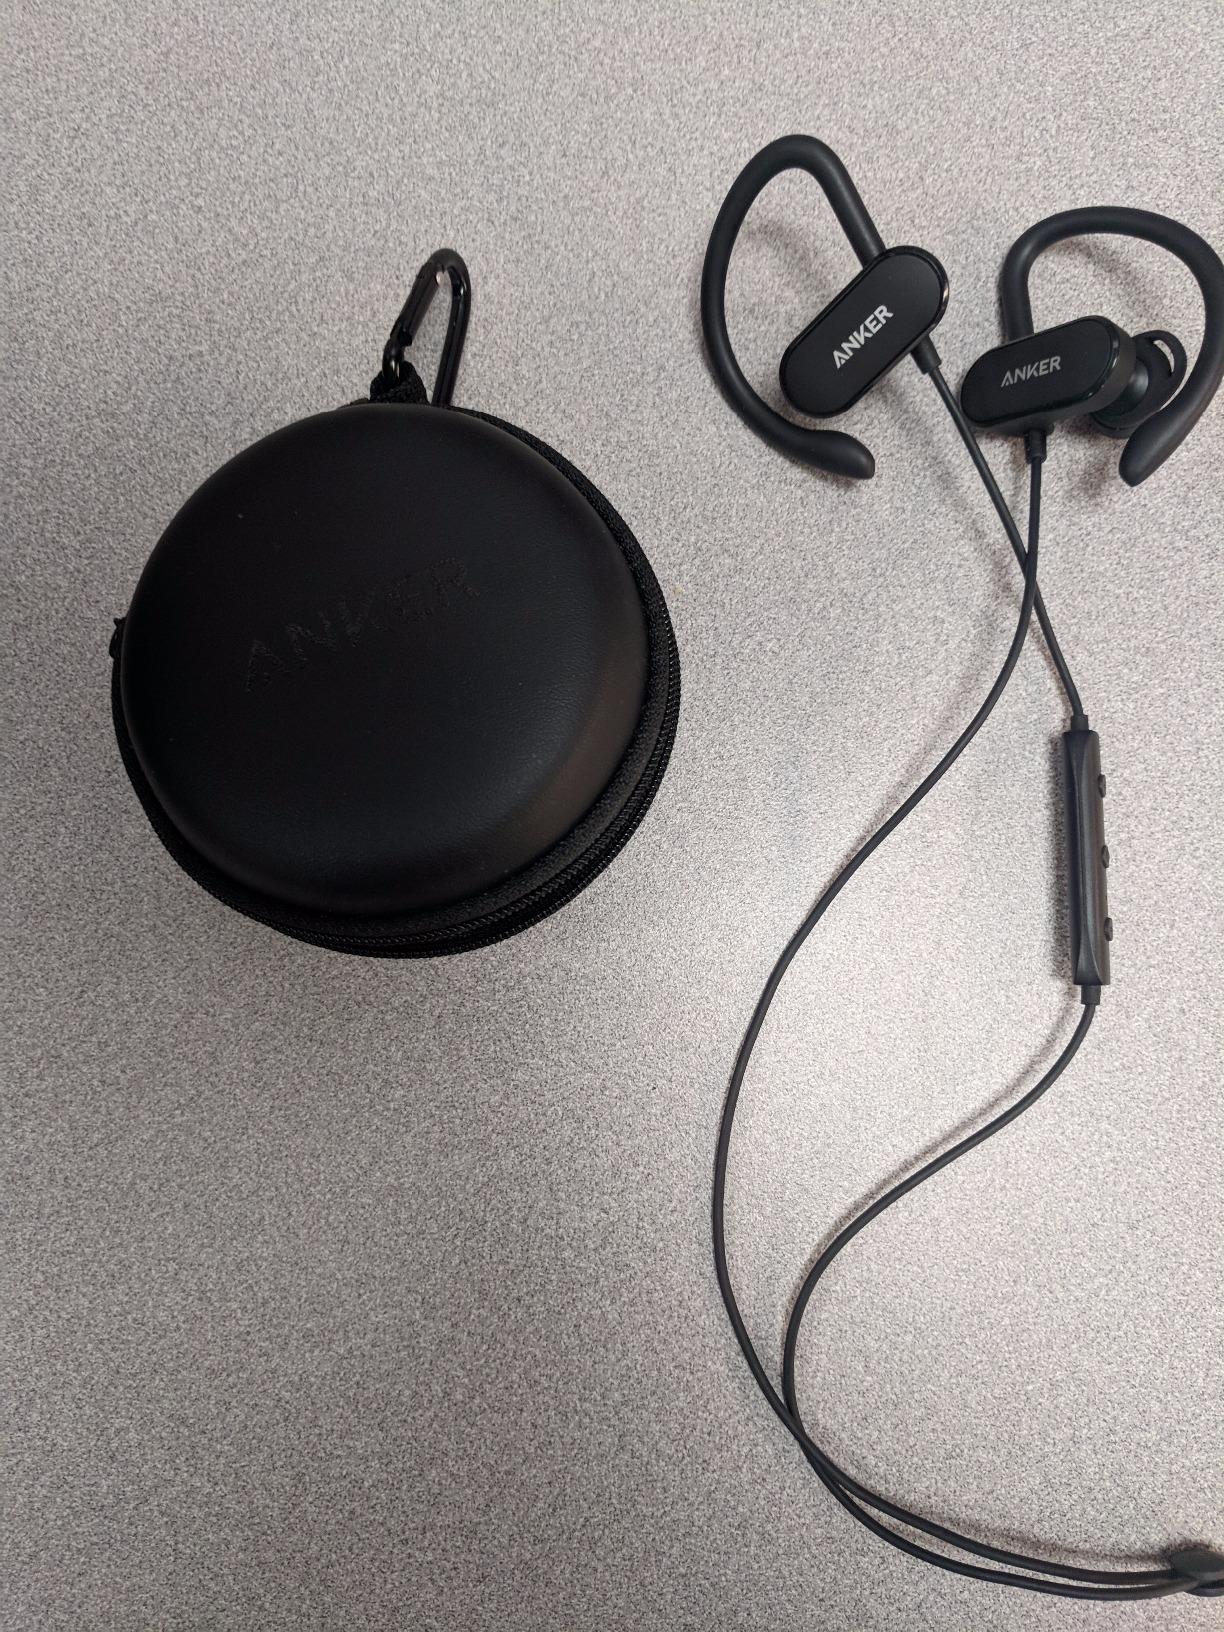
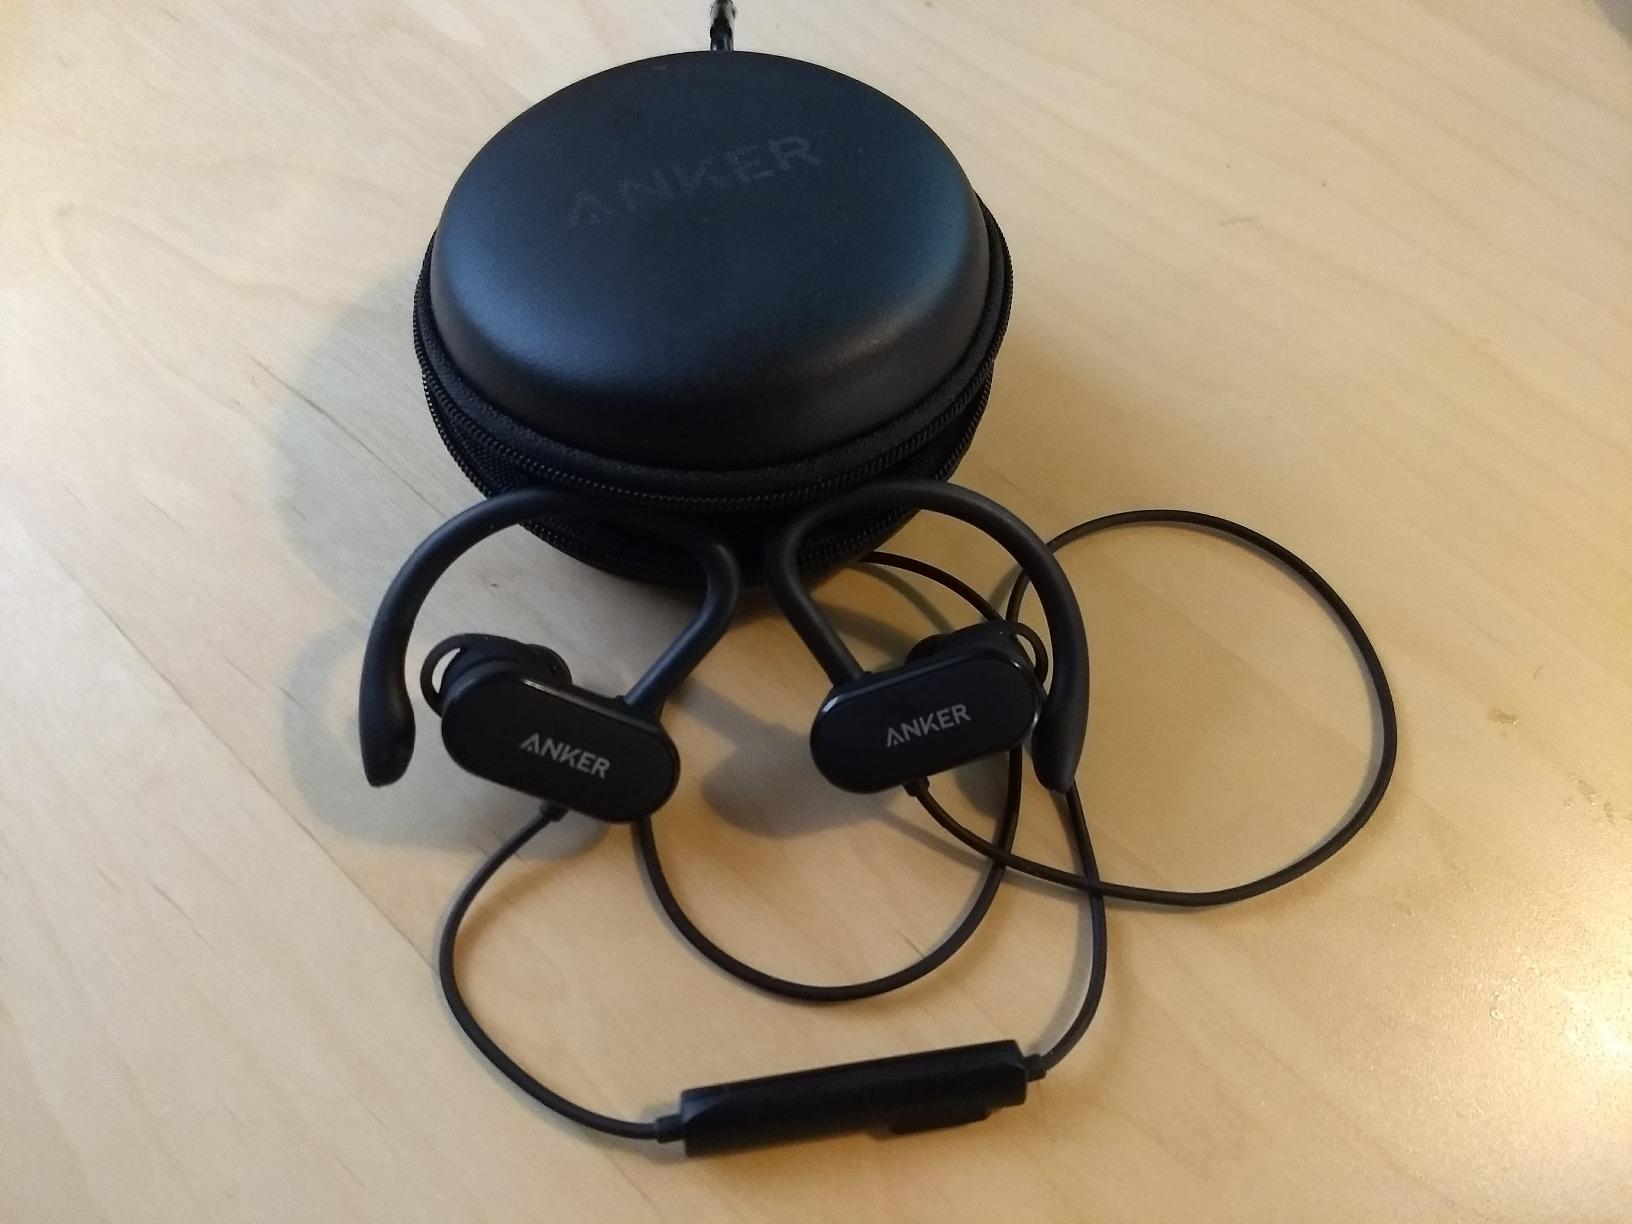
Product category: headphones
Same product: yes